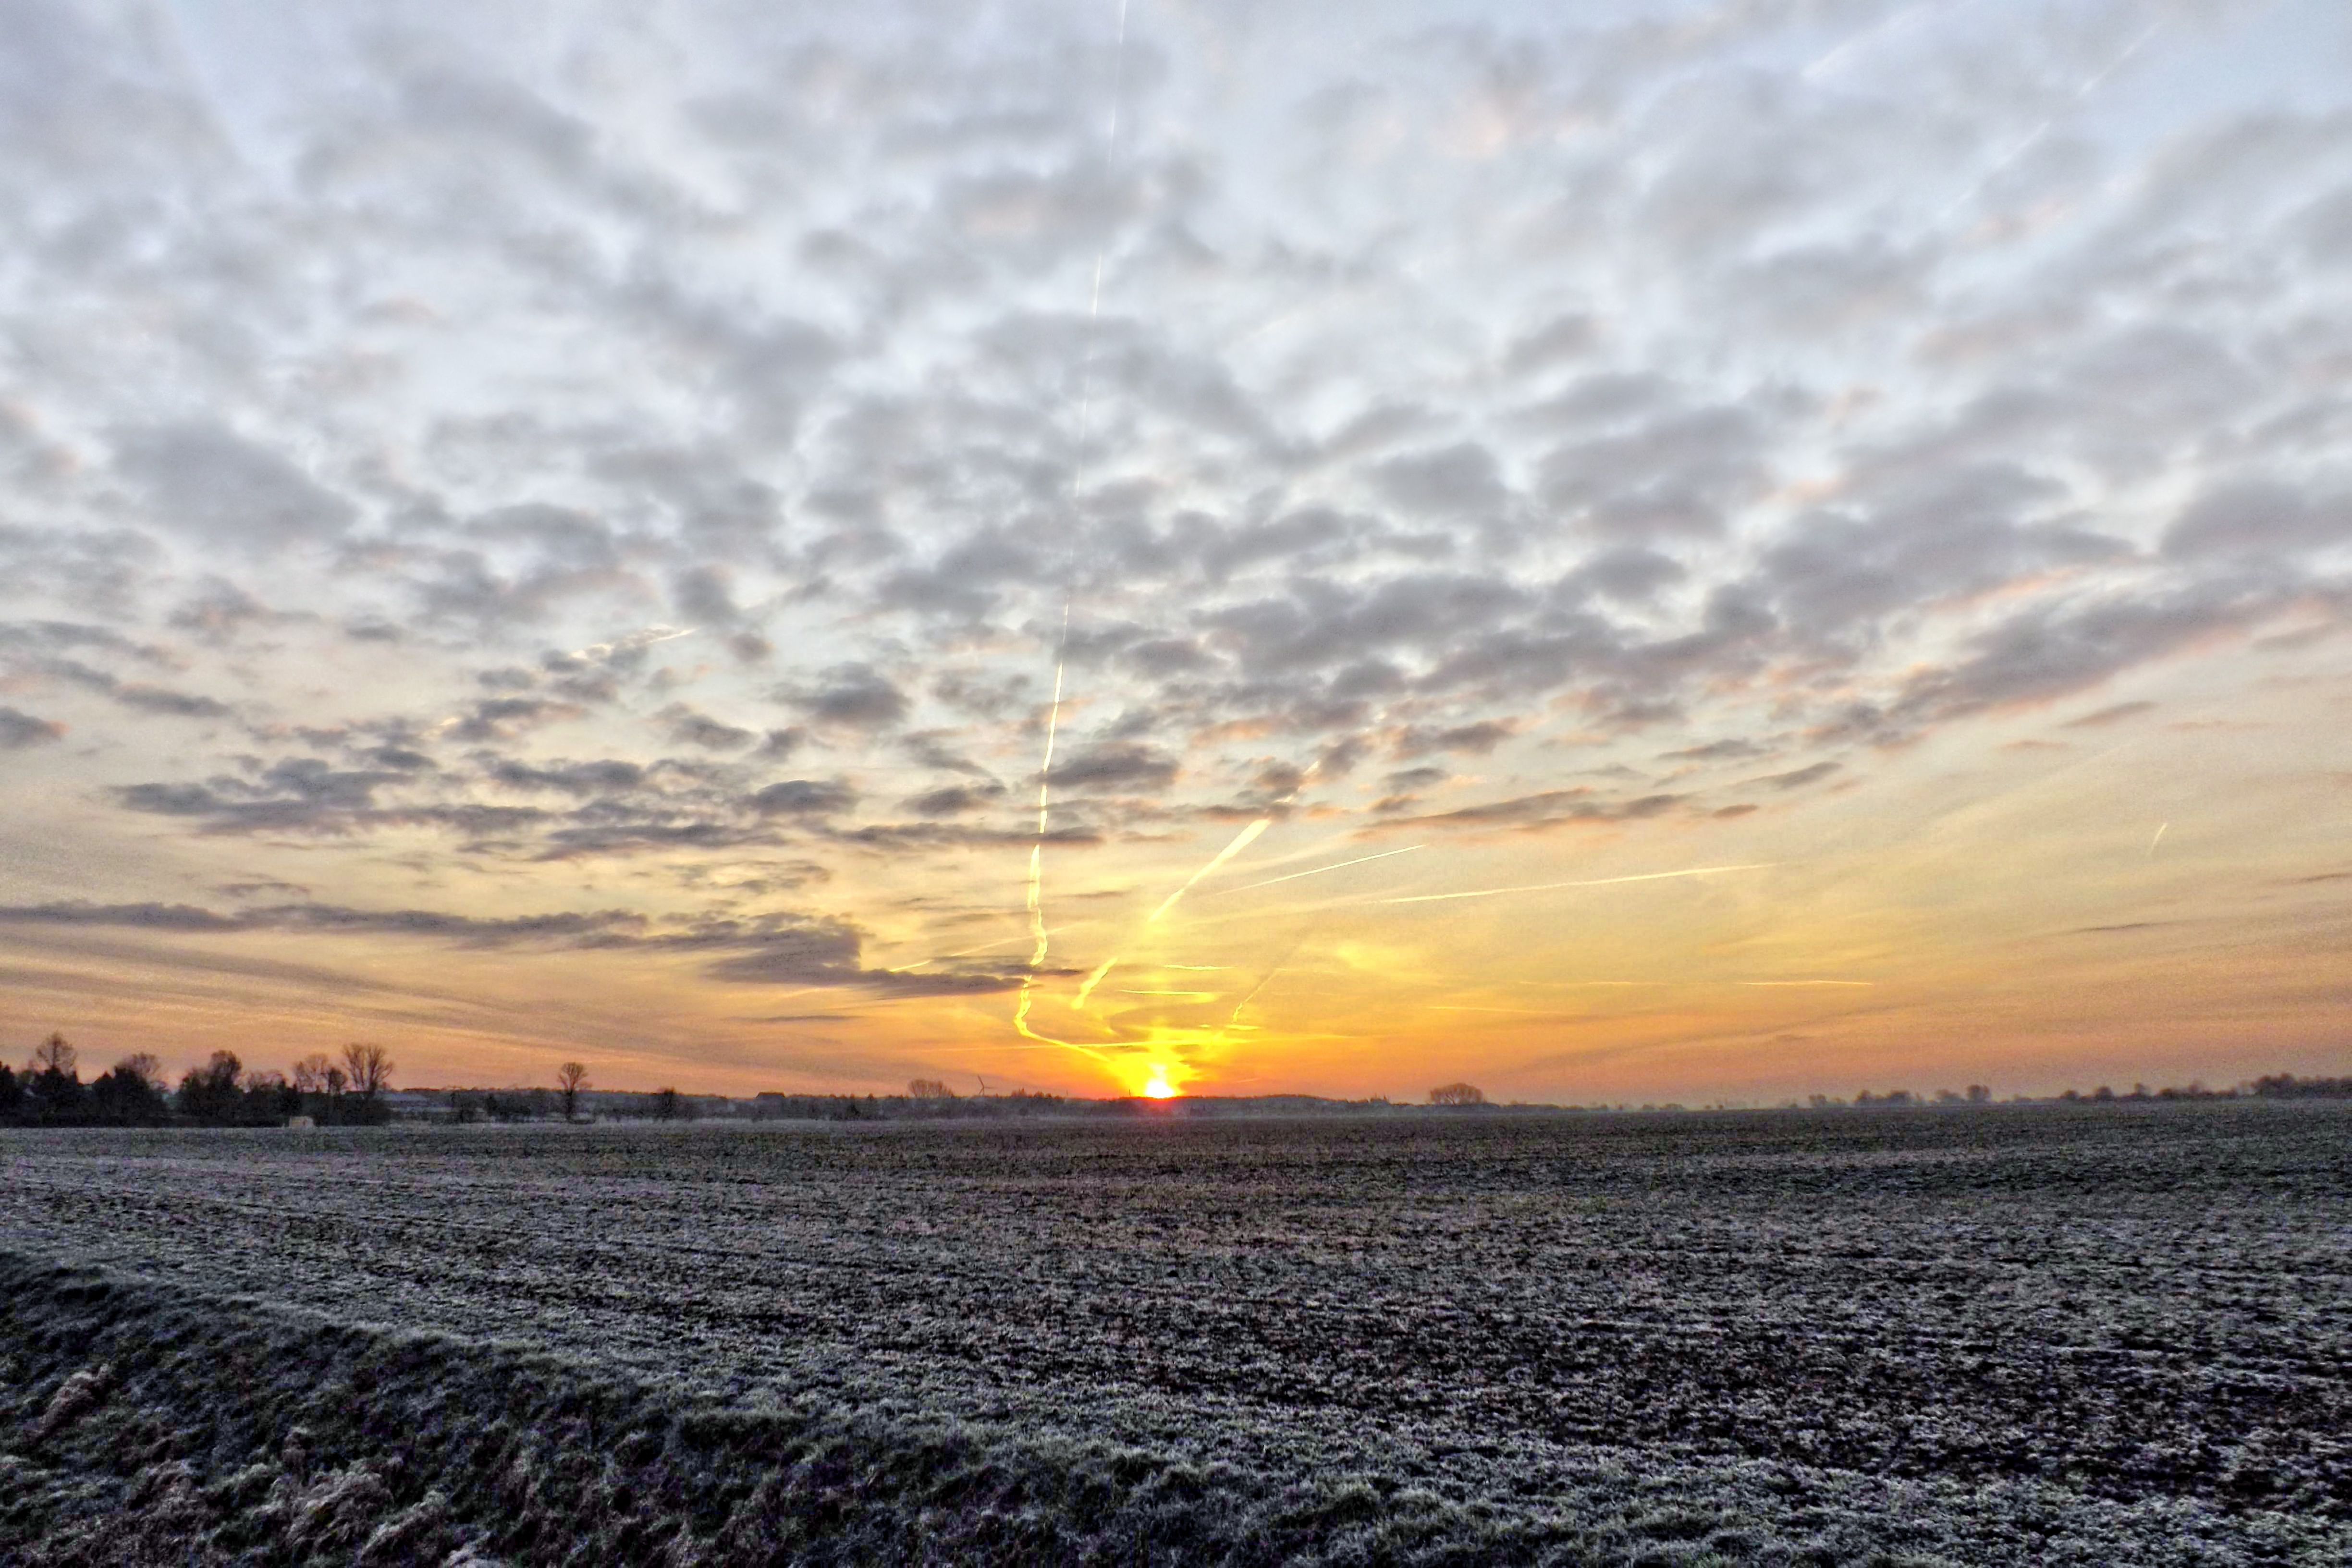
landscape, sea, horizon, cloud, sky, sun, fog, sunrise, sunset, field, prairie, sunlight, morning, dawn, dusk, evening, agriculture, plain, skies, clouds, hoarfrost, morgenstimmung, afterglow, meteorological phenomenon, grass family, hdr photography, genuine hdr photo